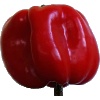
Label: Pepper Red 1